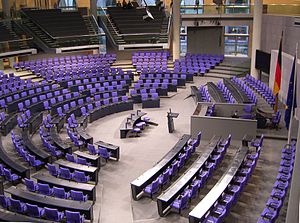
Præsidentvalget i Tyskland 2012
Rigsdagsbygningen i Berlin
Præsidentvalget i Tyskland 2012 fandt sted i Rigsdagsbygningen i Berlin den 18. marts 2012. Joachim Gauck blev valgt til Tysklands ellevte forbundspræsident. Valget blev foretaget for at erstatte forbundspræsident Christian Wulff, som gik af før udløbet af sin valgperiode. Præsidentvalget er indirekte og afgøres af Forbundsforsamlingen, som er sammensat af repræsentanter samlet af Forbundsdagen og et tilsvarende antal valgt af de tyske delstater.